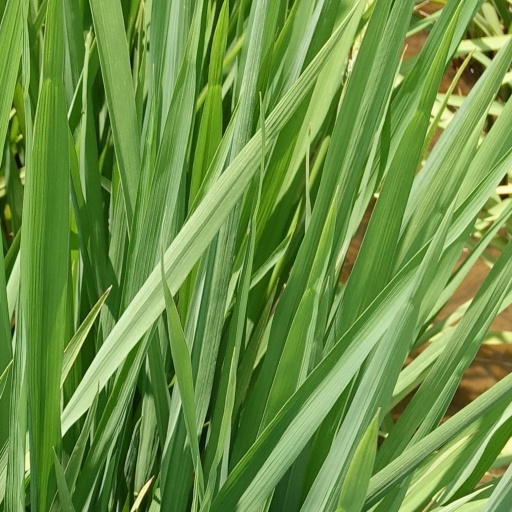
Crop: rice